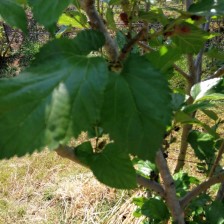
Variety: Buriram60